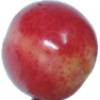
Label: cherry_rainier